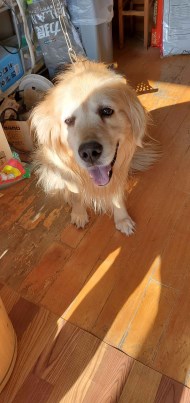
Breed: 5355-n000126-golden_retriever